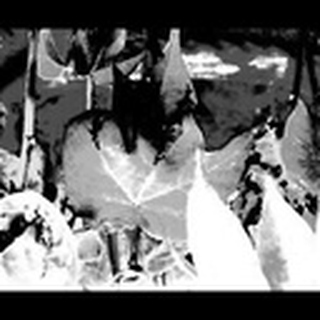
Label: cotton_bacterial_blight